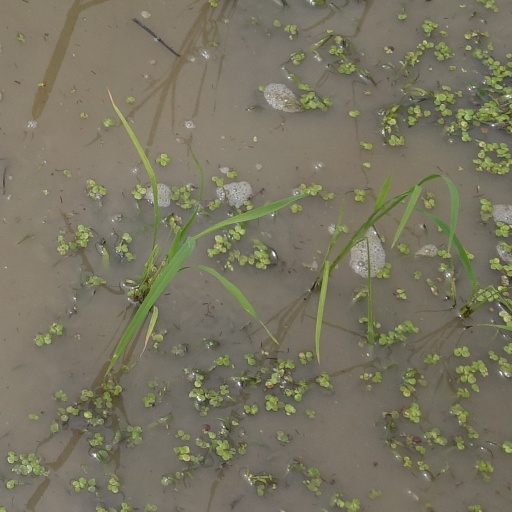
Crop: rice